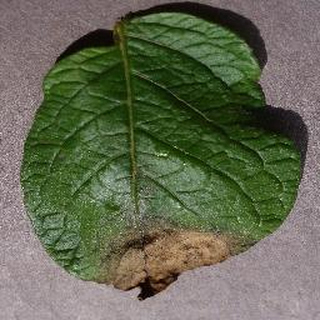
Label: potato_late_blight